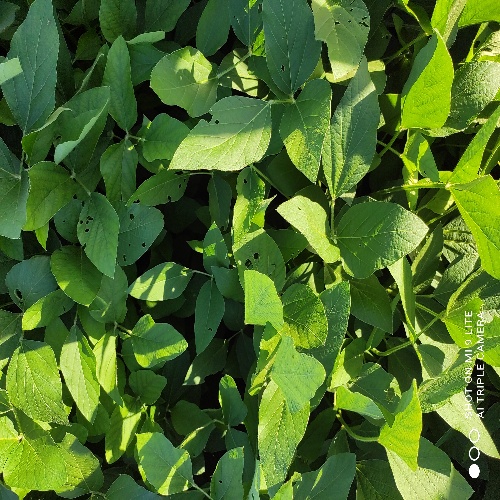
Label: Caterpillar